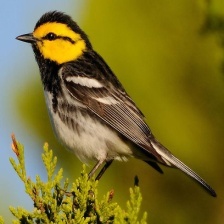
Species: GOLDEN CHEEKED WARBLER
Scientific name: SETOPHAGA CHRYSOPARIA